Guild of St. Bernulphus

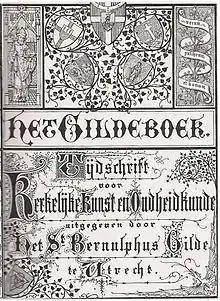
"The Guild Book" magazine of church art and antiquities published by the St. Bernulphus Guild in Utrecht

The St. Bernulphusgilde or Guild of St. Bernulphus was a Dutch Catholic secret society established on December 1, 1869. Its intention initially was to serve as a trade union and protect national traditions of old craftsmanship in religious art and church architecture. Information about the association's meetings, as well as trade information, was published in their magazine "The Guild Book". The association was considered a guild and named after the 11th-century bishop of Utrecht, a passionate church builder named Bernold.